Gillis Gillisz. de Bergh

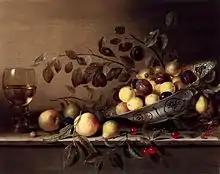
Still life, ca. 1638

Gillis Gillisz. de Bergh (1600 in Delft – 1669 in Delft), was a Dutch Golden Age painter.